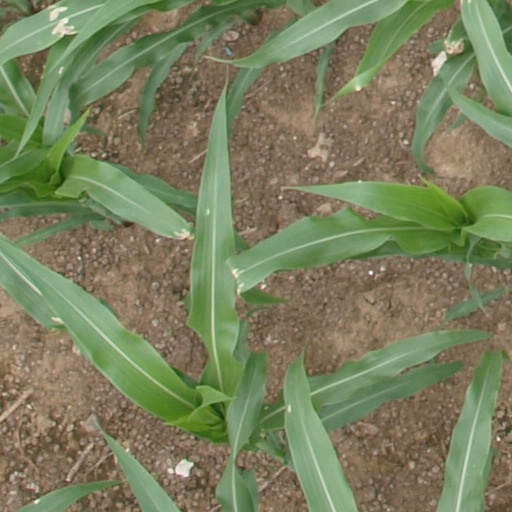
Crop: maize; corn